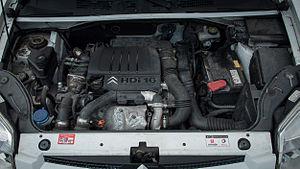
Le moteur DV/DLD PSA / Ford est un moteur thermique automobile à combustion interne, diesel quatre temps, avec 4 cylindres en ligne alésés directement dans le bloc en aluminium, refroidi par eau, doté d'un vilebrequin 5 paliers, soupapes en tête avec arbre à cames en tête entraîné par une courroie de distribution crantée, culasse en aluminium, développé et produit conjointement par PSA Peugeot Citroën et Ford. Cette coentreprise a été annoncée en septembre 1998. Chez PSA le nom commercial de ces moteurs a été HDI pour High Pressure Direct Injection jusqu'en 2013 pour être finalement remplacé par BlueHDI introduisant les FAP avec Adblue.